James Van Fleet

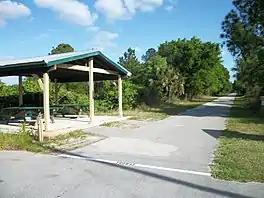
The General James A. Van Fleet State Trail (2010)

Shortly after his death, The Korea Society established the annual James A. Van Fleet Award to recognize people who have made significant contributions to US-Korea ties.